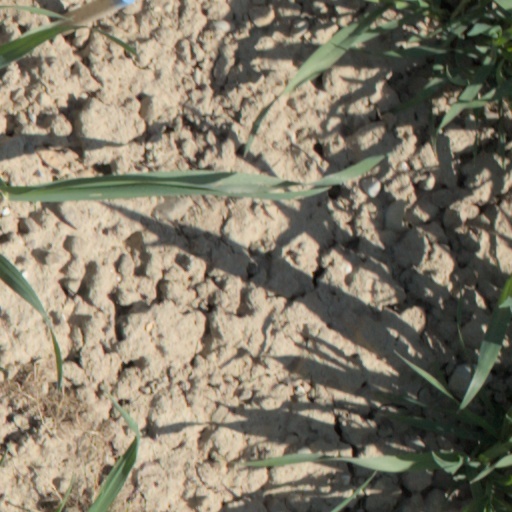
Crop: wheat